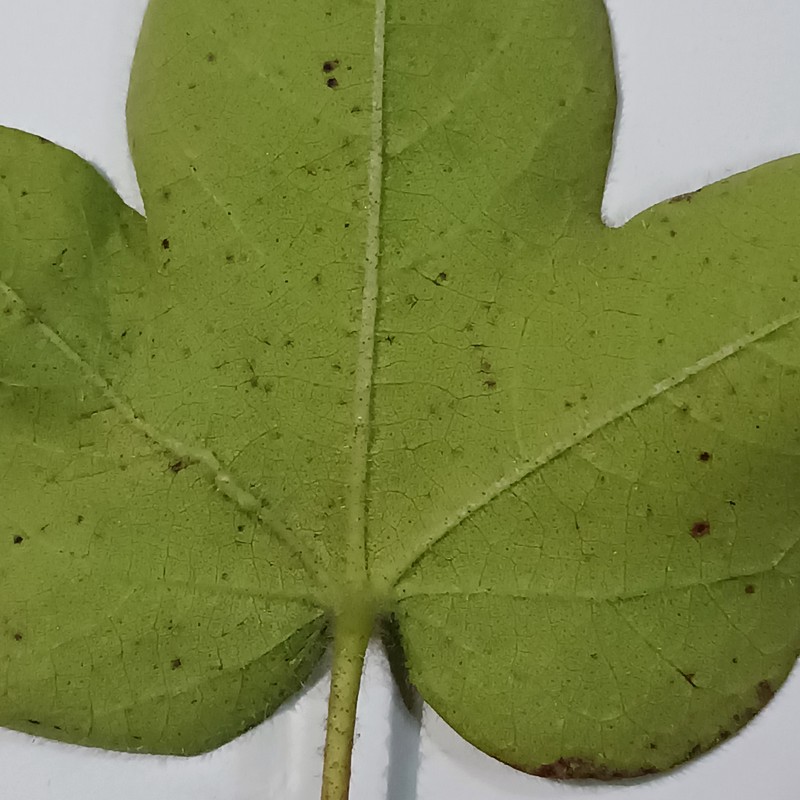
Label: Bacterial Blight